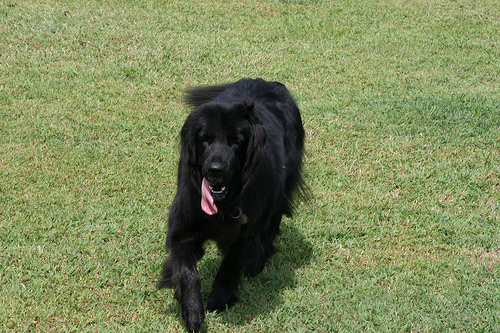
Breed: newfoundland